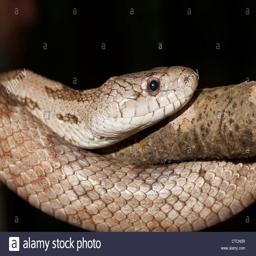
Animal: snakes